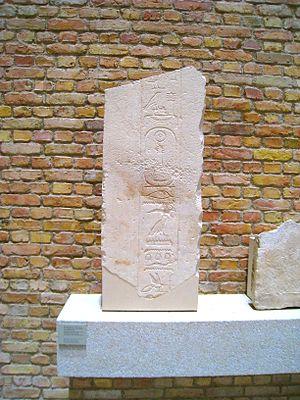
Relief de Djedkarê Isési- 5e dynastie égyptienne - Musée égyptien de Berlin
Djedkarê Isési est un roi, le huitième et avant-dernier souverain de la Vᵉ dynastie d'Égypte, il règne aux alentours de -2381 à -2353. Djedkarê succéda à Menkaouhor et précéda Ounas. Ses relations avec ces deux pharaons restent incertaines, bien que l'on pense souvent qu'Ounas était le fils de Djedkarê, en raison de la transition en douceur entre les deux.